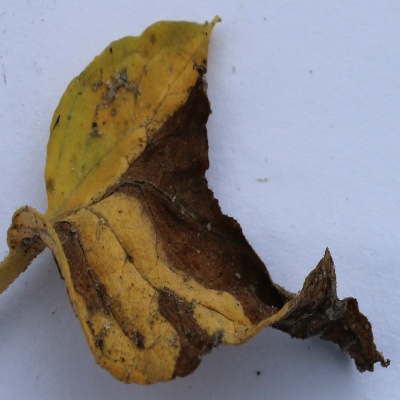
Crop: Tomato
Condition: verticulium wilt